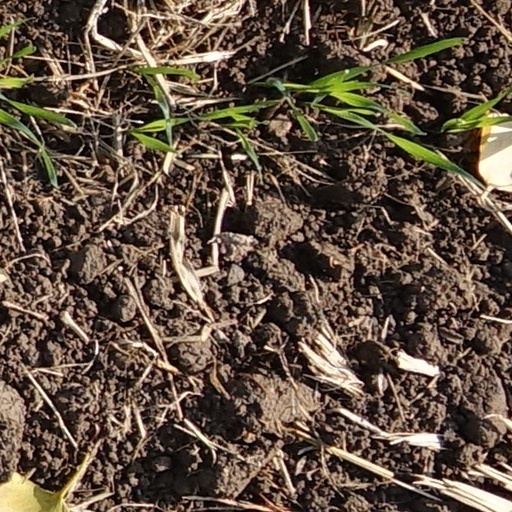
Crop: wheat